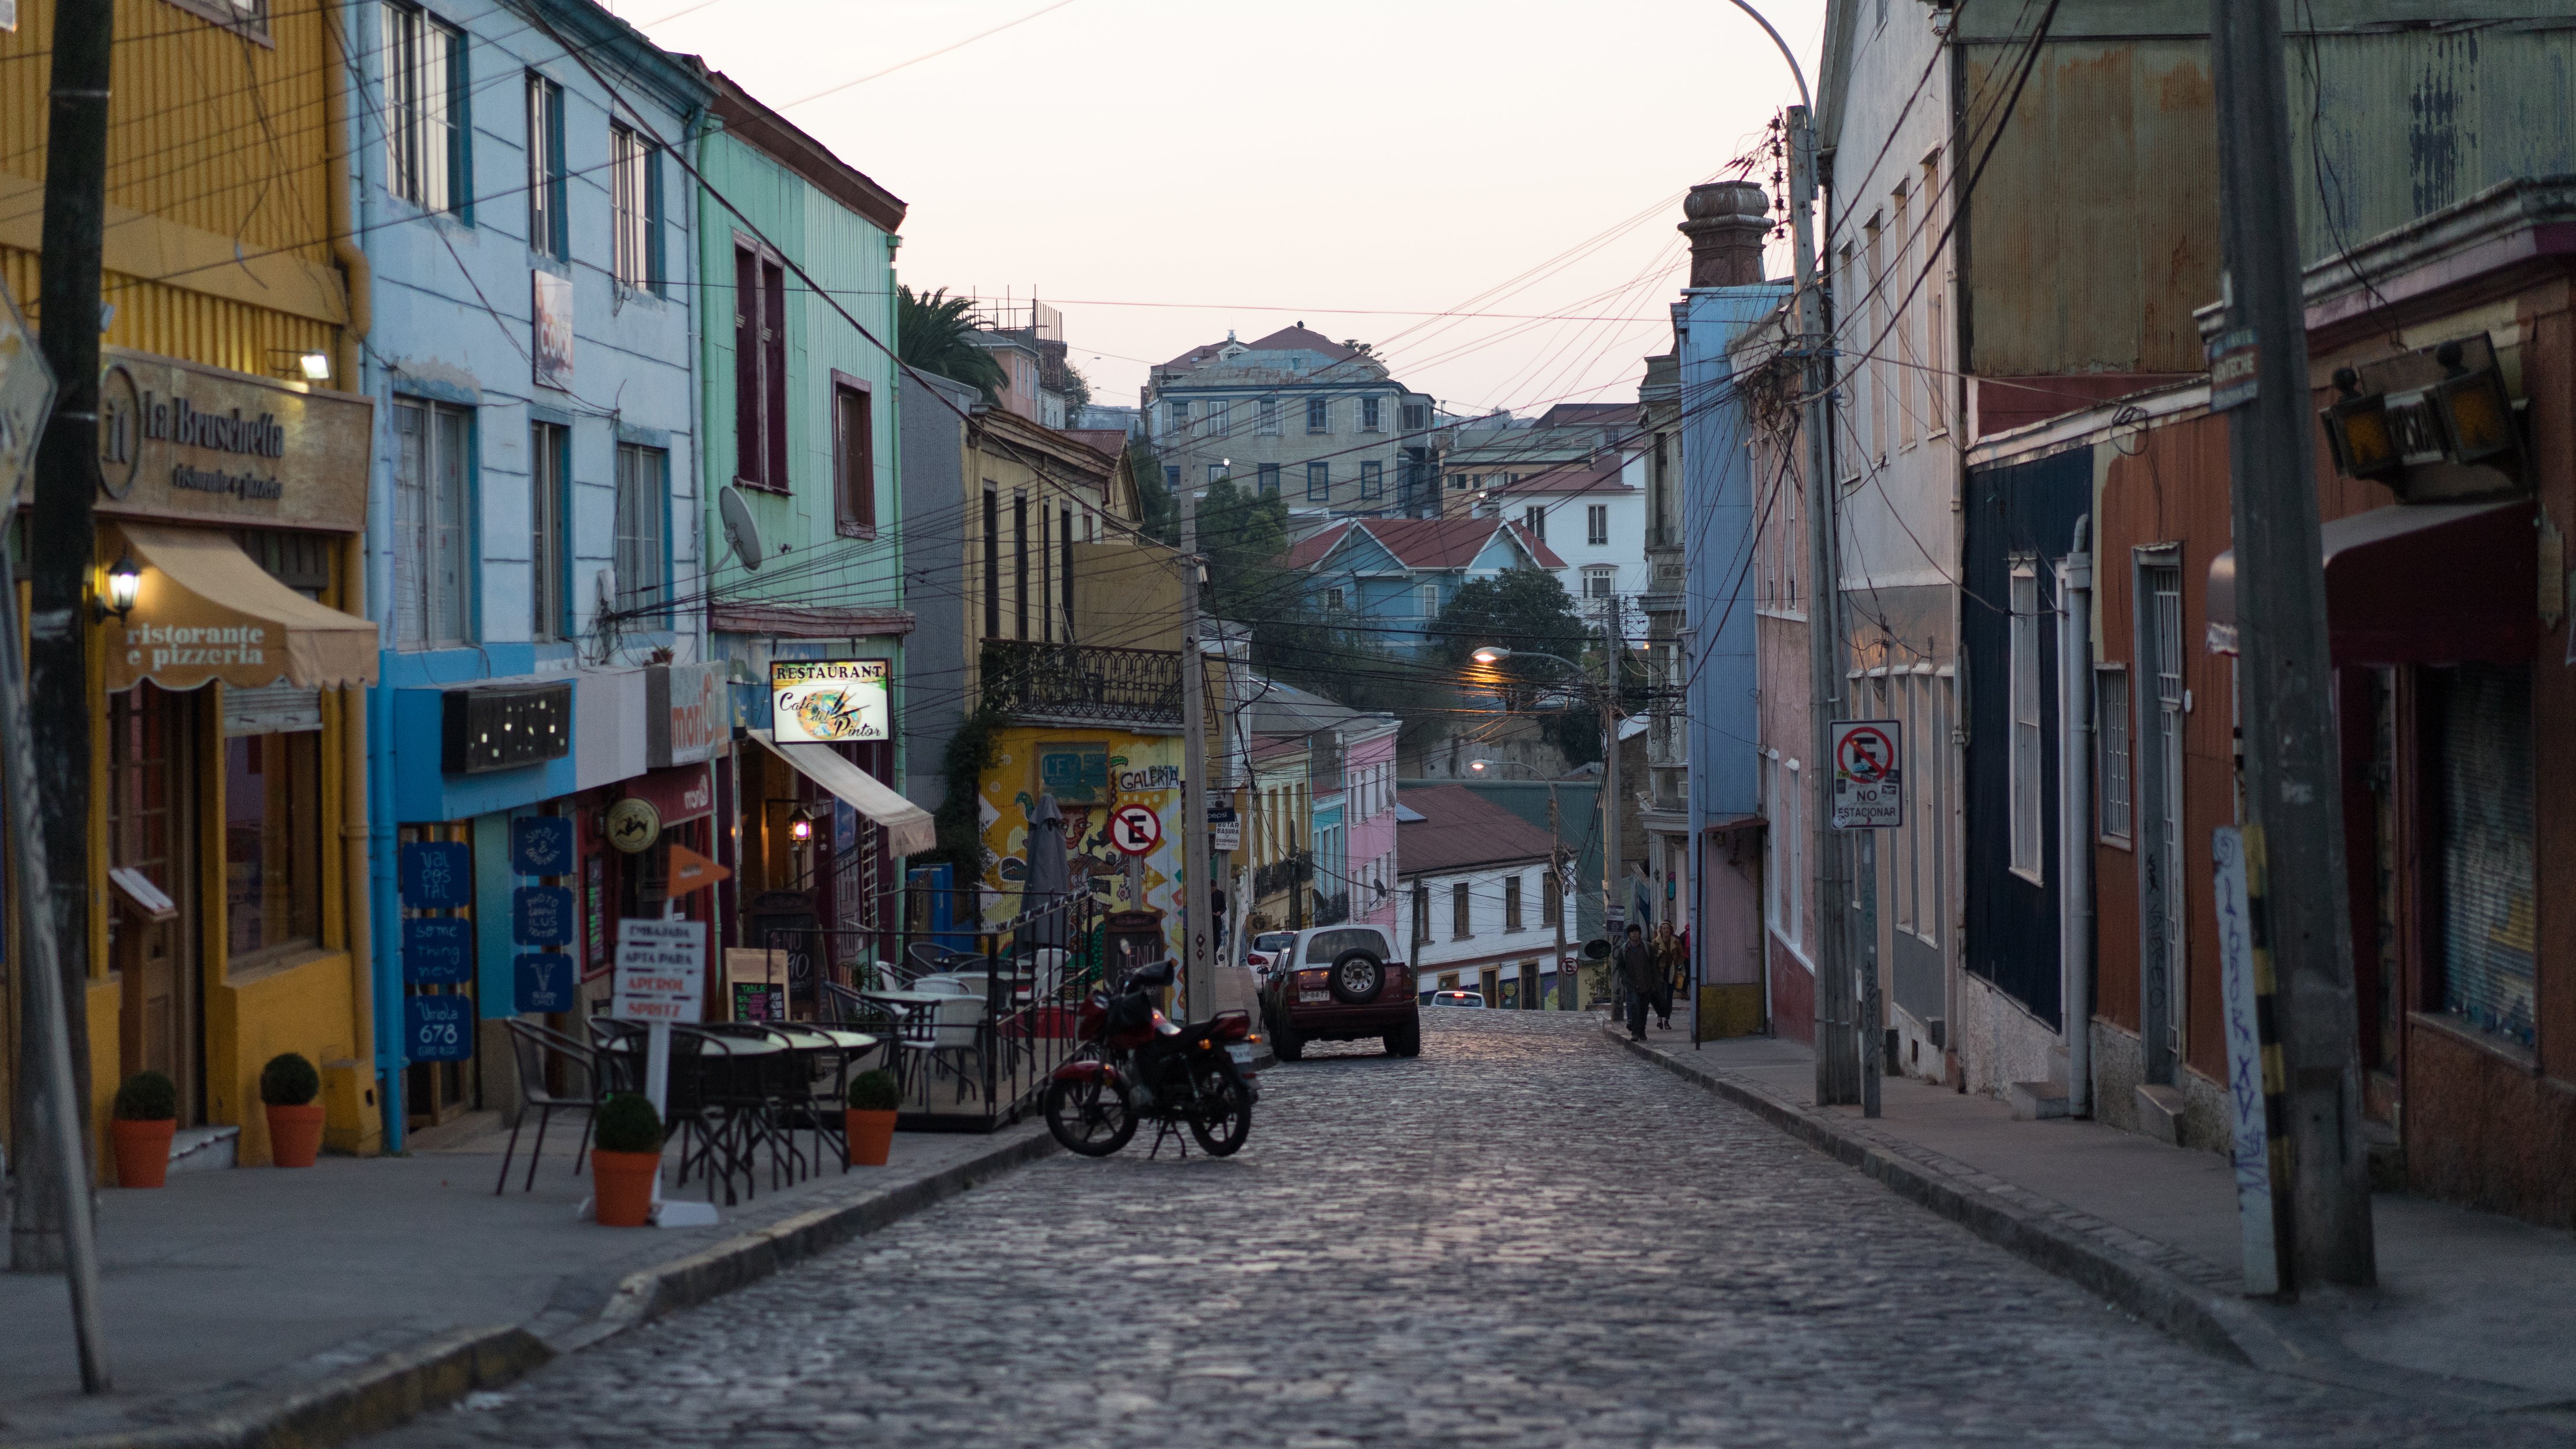
sky, building, window, wheel, vehicle, infrastructure, road surface, tire, mode of transport, house, thoroughfare, neighbourhood, public space, city, road, alley, car, flooring, facade, travel, lane, flowerpot, human settlement, mixed use, urban design, sidewalk, pedestrian, street, electricity, cobblestone, evening, downtown, nonbuilding structure, asphalt, tourism, suburb, family car, transport, vacation, motorcycle, electrical supply, village, winter, apartment, history